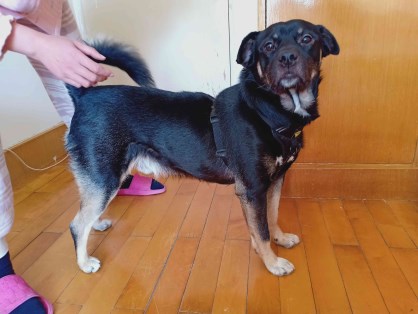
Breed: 3336-n000121-chinese_rural_dog